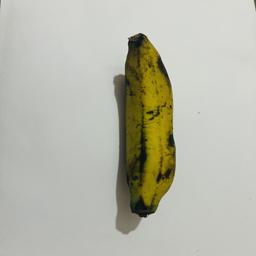
Ripeness: Overripe